Rashid bin Abdullah Al Khalifa

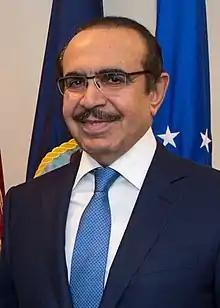

Rashid bin Abdullah Al Khalifa (born 1954) is a member of the Bahraini royal family and since 2004 has been the minister of interior of Bahrain.